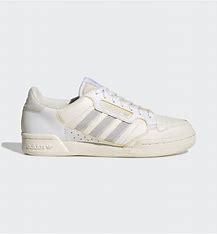
Brand: Adidas
Model: Continental 80 Stripes